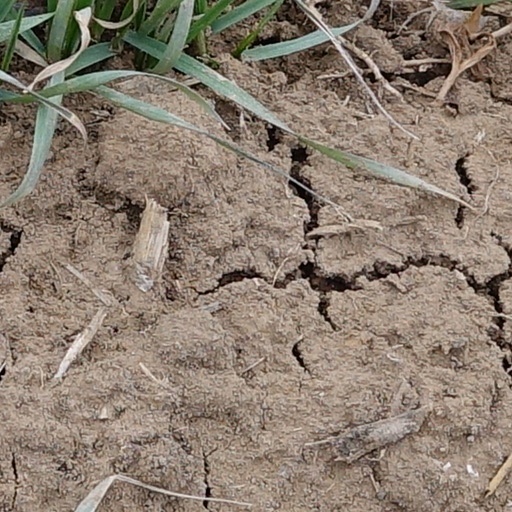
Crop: wheat